Glen of Imaal

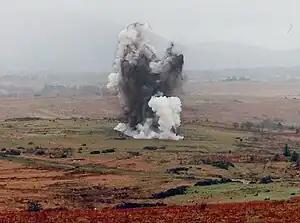
Detonation of explosives in the Glen of Imaal by the Irish Army Corps of Engineers

The Glen of Imaal firing range is used throughout the year by the Irish Army as a training area. It is the only range in the country capable of accommodating field artillery such as the 105mm Light Gun. The range area is also used for firing anti-tank weapons, mortars and heavy machine guns, as well as the vehicle-mounted weapons of the Cavalry Corps. Military training in the area is not limited to the firing of heavy weapons. Tactical exercises also take place there, sometimes involving Mowag armoured personnel carriers and Irish Air Corps helicopters. Exercises in peacekeeping operations are also undertaken in the glen.